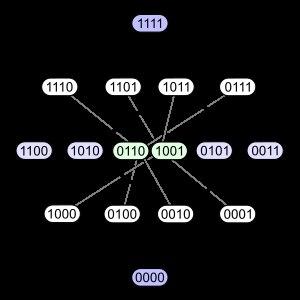
L'algèbre de Lindenbaum d'une théorie mathématique est l'ensemble des énoncés du langage de celle-ci modulo la relation d'équivalence suivante: deux énoncés A et B sont dans la même classe d'équivalence s'il est possible de démontrer dans la théorie que A a pour conséquence B et que B a pour conséquence A. La relation de conséquence logique sur les énoncés, qui est compatible avec la relation d'équivalence, induit par quotient une relation d'ordre sur l'algèbre de Lindenbaum.
En mathématiques, la combinatoire, appelée aussi analyse combinatoire, étudie les configurations de collections finies d'objets ou les combinaisons d'ensembles finis, et les dénombrements.